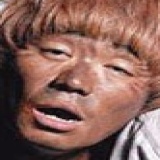
diễn viên Từ Tranh